Najiba Laima Kasraee

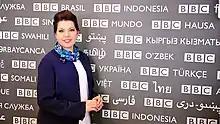

In Najiba's position of Editor for current affairs, she managed the news coverage of the first Afghan election for the BBC, producing 18 hours of news output. She presented current affairs programmes on key moments in history such as 9/11 and the death of Princess Diana for BBC World Service. She presented and produced special features on women’s mental health, children and youth entertainment programmes.